Main Man

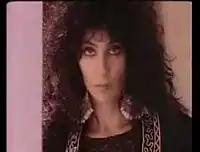
Cher in the music video for "Main Man".

A music video was made in which Cher roams around her then empty mansion which at the time she was selling to comedian Eddie Murphy. The video also featured clips of Cher while singing the song at the MTV music awards. Rob Camiletti, Cher's boyfriend at the time, also appears in the video.